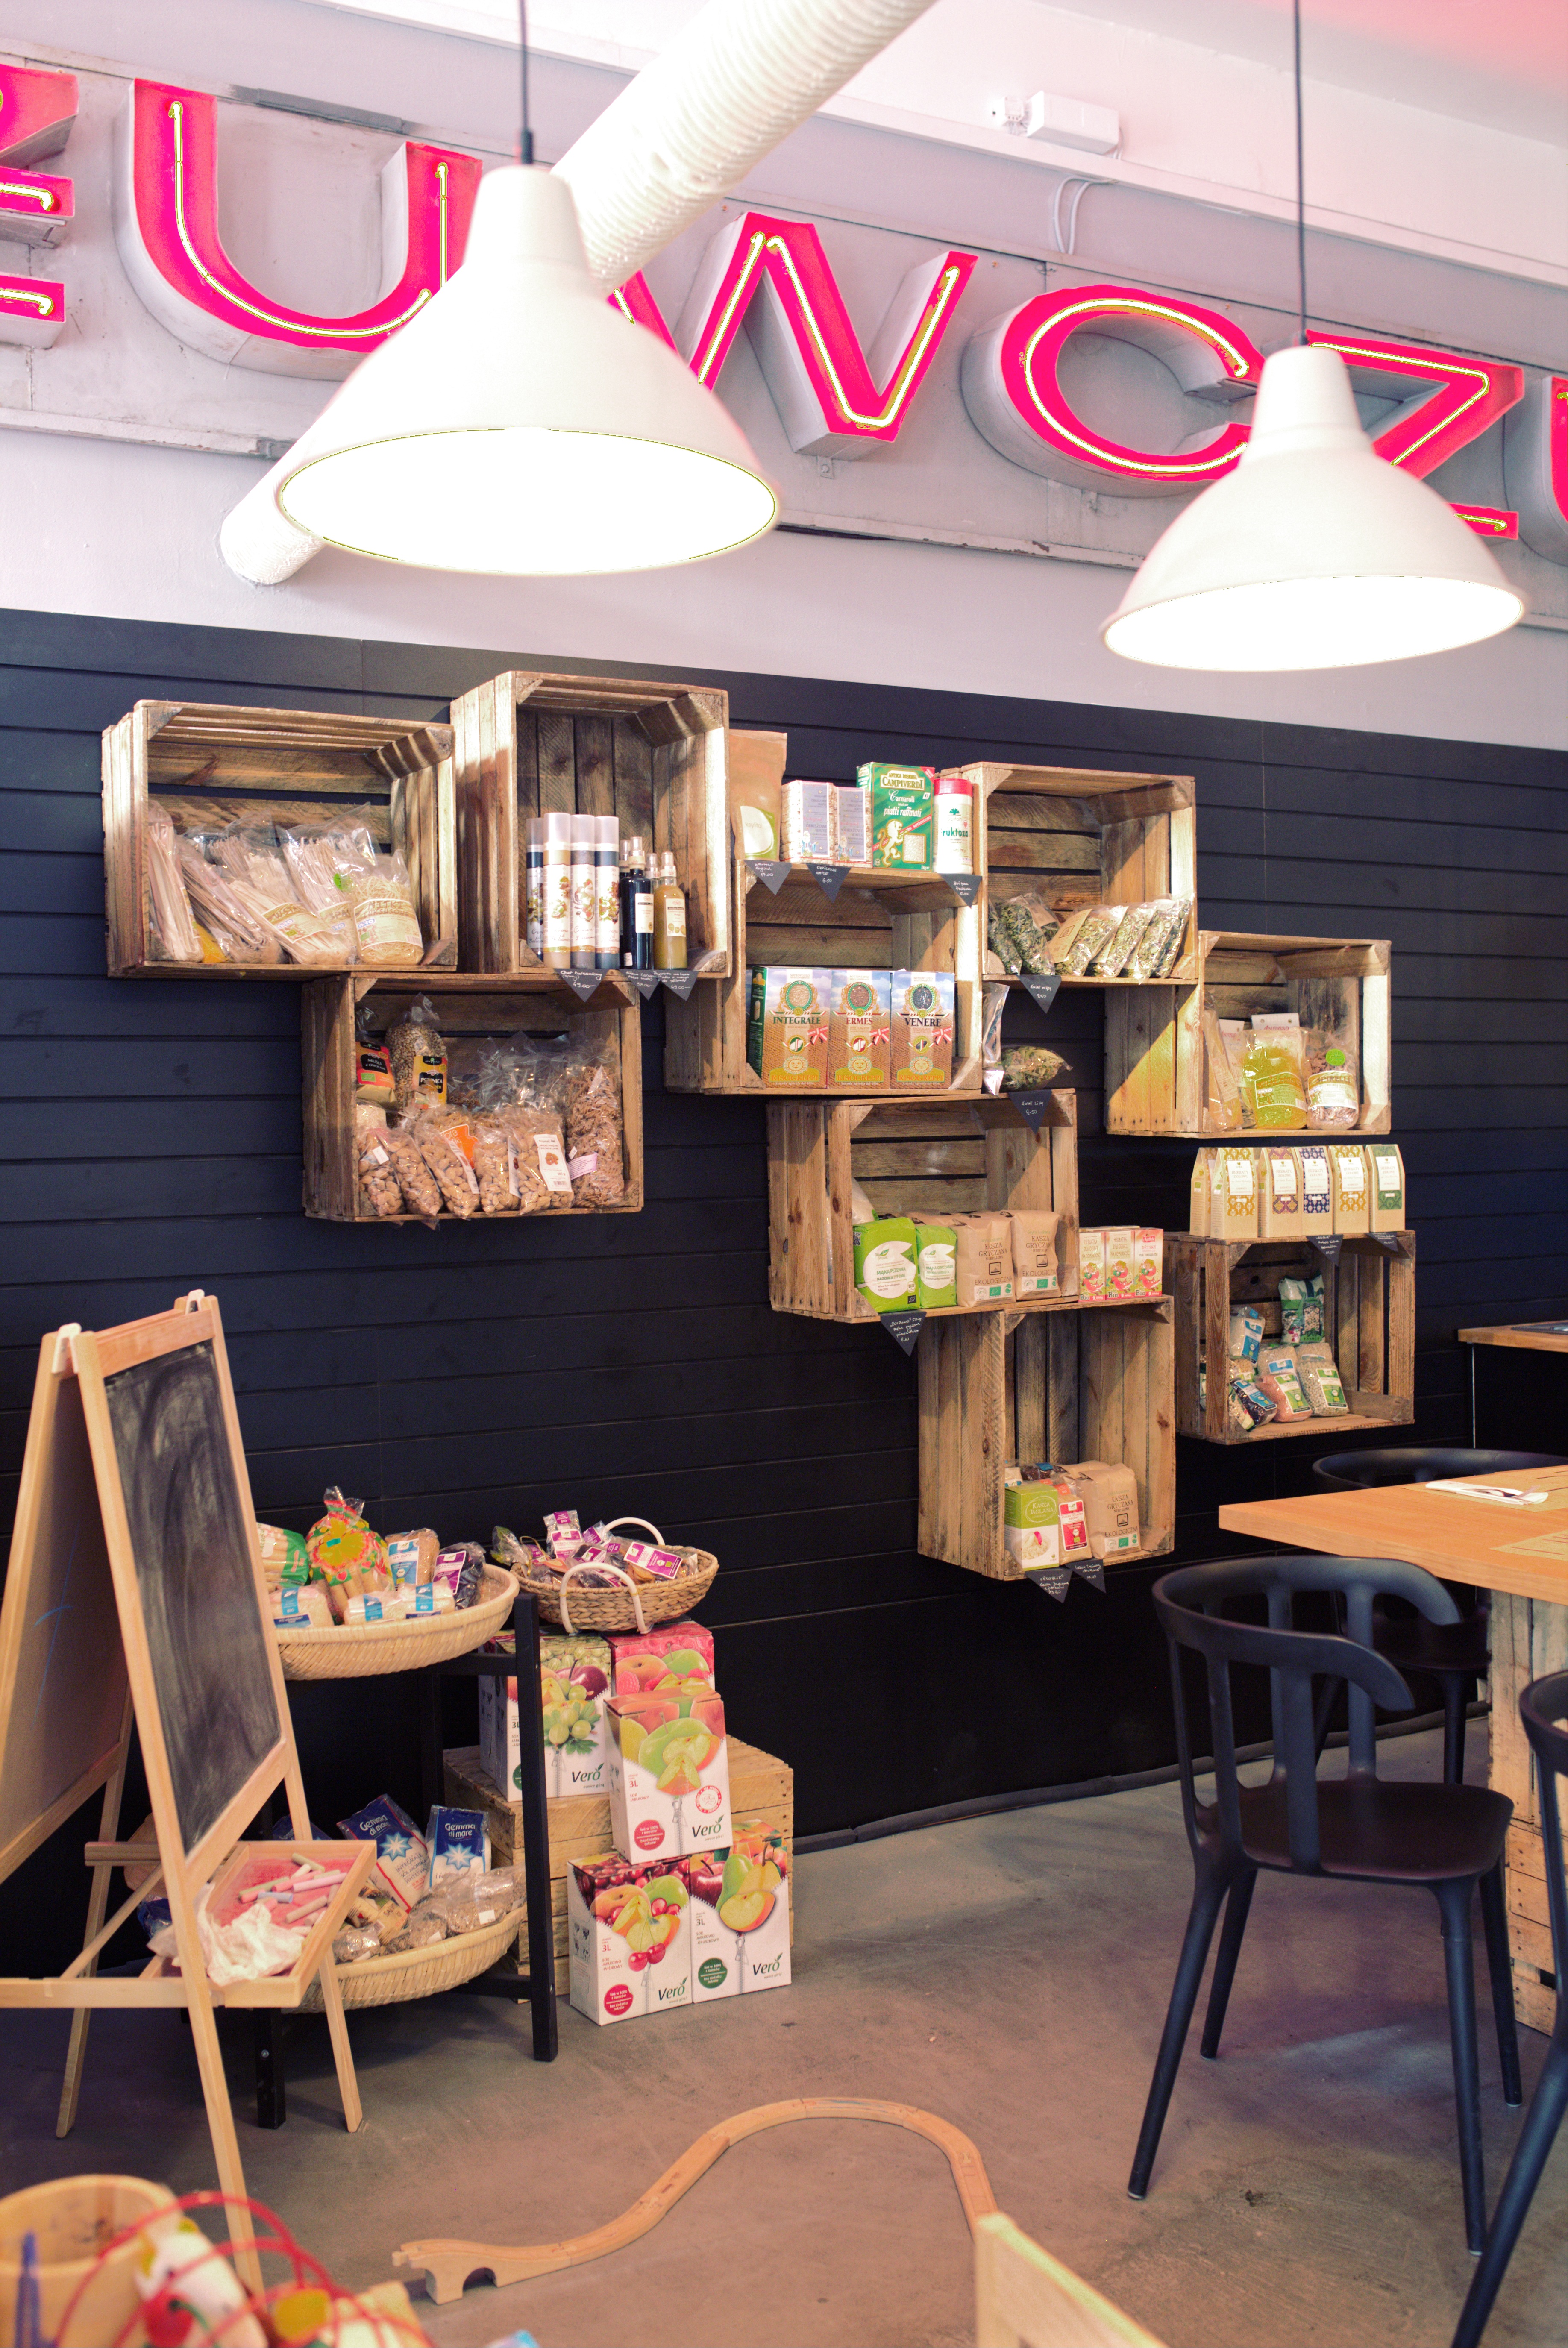
vintage, interior, restaurant, home, room, eco, interior design, art, design, wooden boxes